Honeymoon in Vegas (musical)

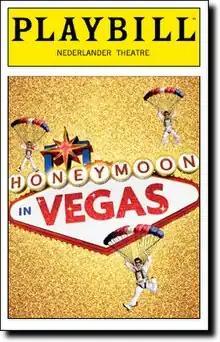
Broadway Playbill cover

Honeymoon in Vegas is a musical with a book by Andrew Bergman and music and lyrics by Jason Robert Brown. The musical is based on the 1992 movie of the same name which Bergman also wrote and directed. The musical had its world premiere at the Paper Mill Playhouse and premiered on Broadway in January 2015.